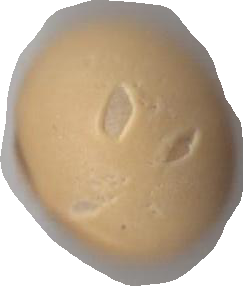
Variety: Dega